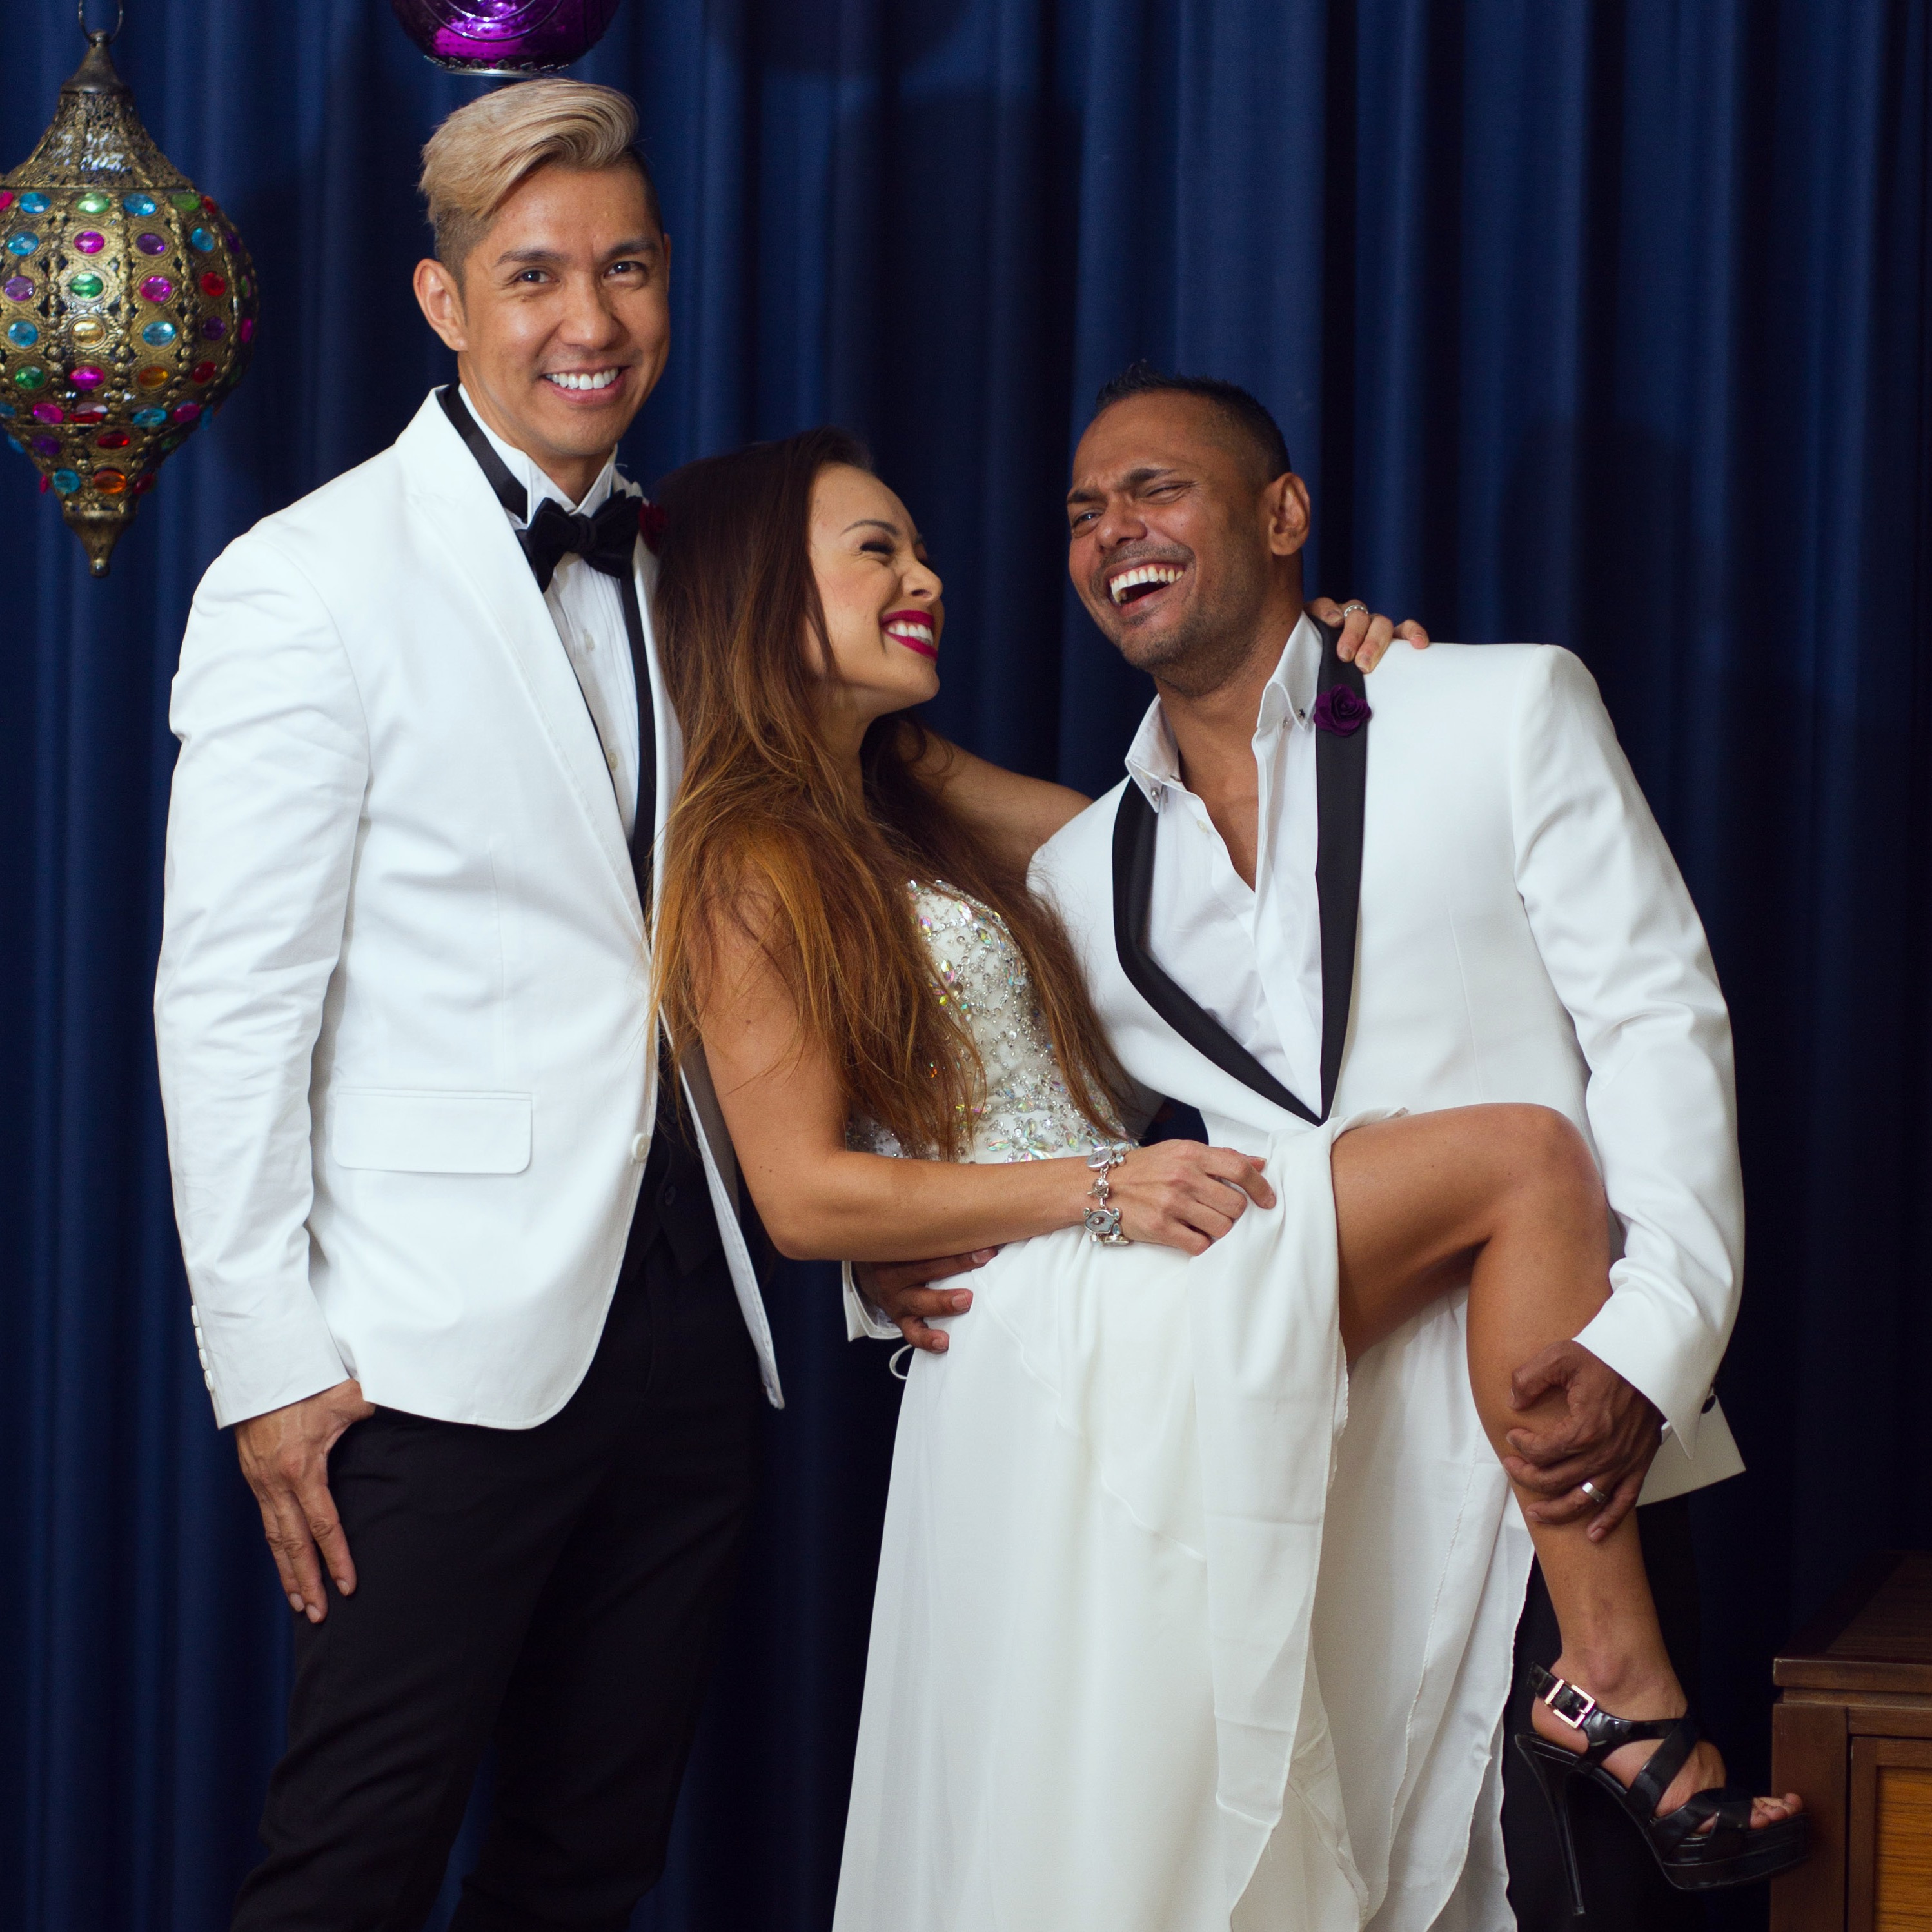
girl, formal wear, suit, event, fashion accessory, ceremony, tuxedo, fashion, fun, tradition, smile, wedding, groom